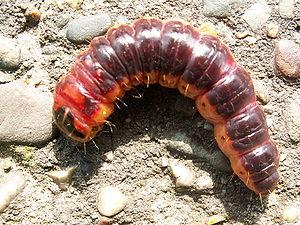
Le Cossus gâte-bois est une espèce de lépidoptères de la famille des Cossidae, originaire d'Europe.